Senate

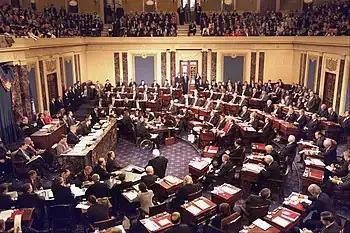
The Senate of the United States in session

Modern democratic states with bicameral parliamentary systems are sometimes equipped with a senate, often distinguished from an ordinary parallel lower house, known variously as the "House of Representatives", "House of Commons", "Chamber of Deputies", "National Assembly", "Legislative Assembly", or "House of Assembly", by electoral rules. This may include minimum age required for voters and candidates, one house employing a proportional voting system and the other being elected on a majoritarian or plurality basis, and an electoral basis or "collegium". Typically, the senate is referred to as the upper house and has a smaller membership than the lower house. In some federal states senates also exist at the subnational level. In the United States, most states and territories have senates, with the exception of Nebraska, Guam, and the U.S. Virgin Islands (whose legislatures are unicameral bodies called the "Legislature" but whose members refer to themselves as "senators") and the District of Columbia (whose unicameral legislature is called the Council). There is also the US Senate at the federal level. Similarly in Argentina, in addition to the Senate at federal level, eight of the country's provinces, Buenos Aires, Catamarca, Corrientes, Entre Ríos, Mendoza, Salta, San Luis (since 1987) and Santa Fe, have bicameral legislatures with a Senate. Córdoba and Tucumán changed to unicameral systems in 2001 and 2003 respectively.